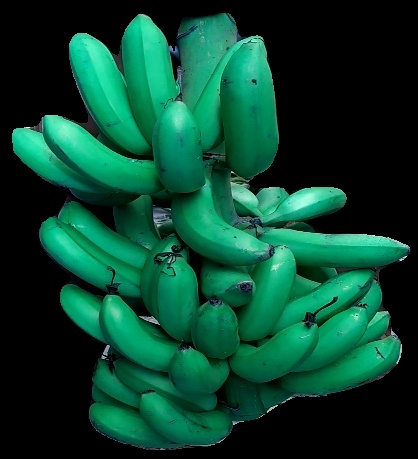
Variety: rasbale
Grade: grade1